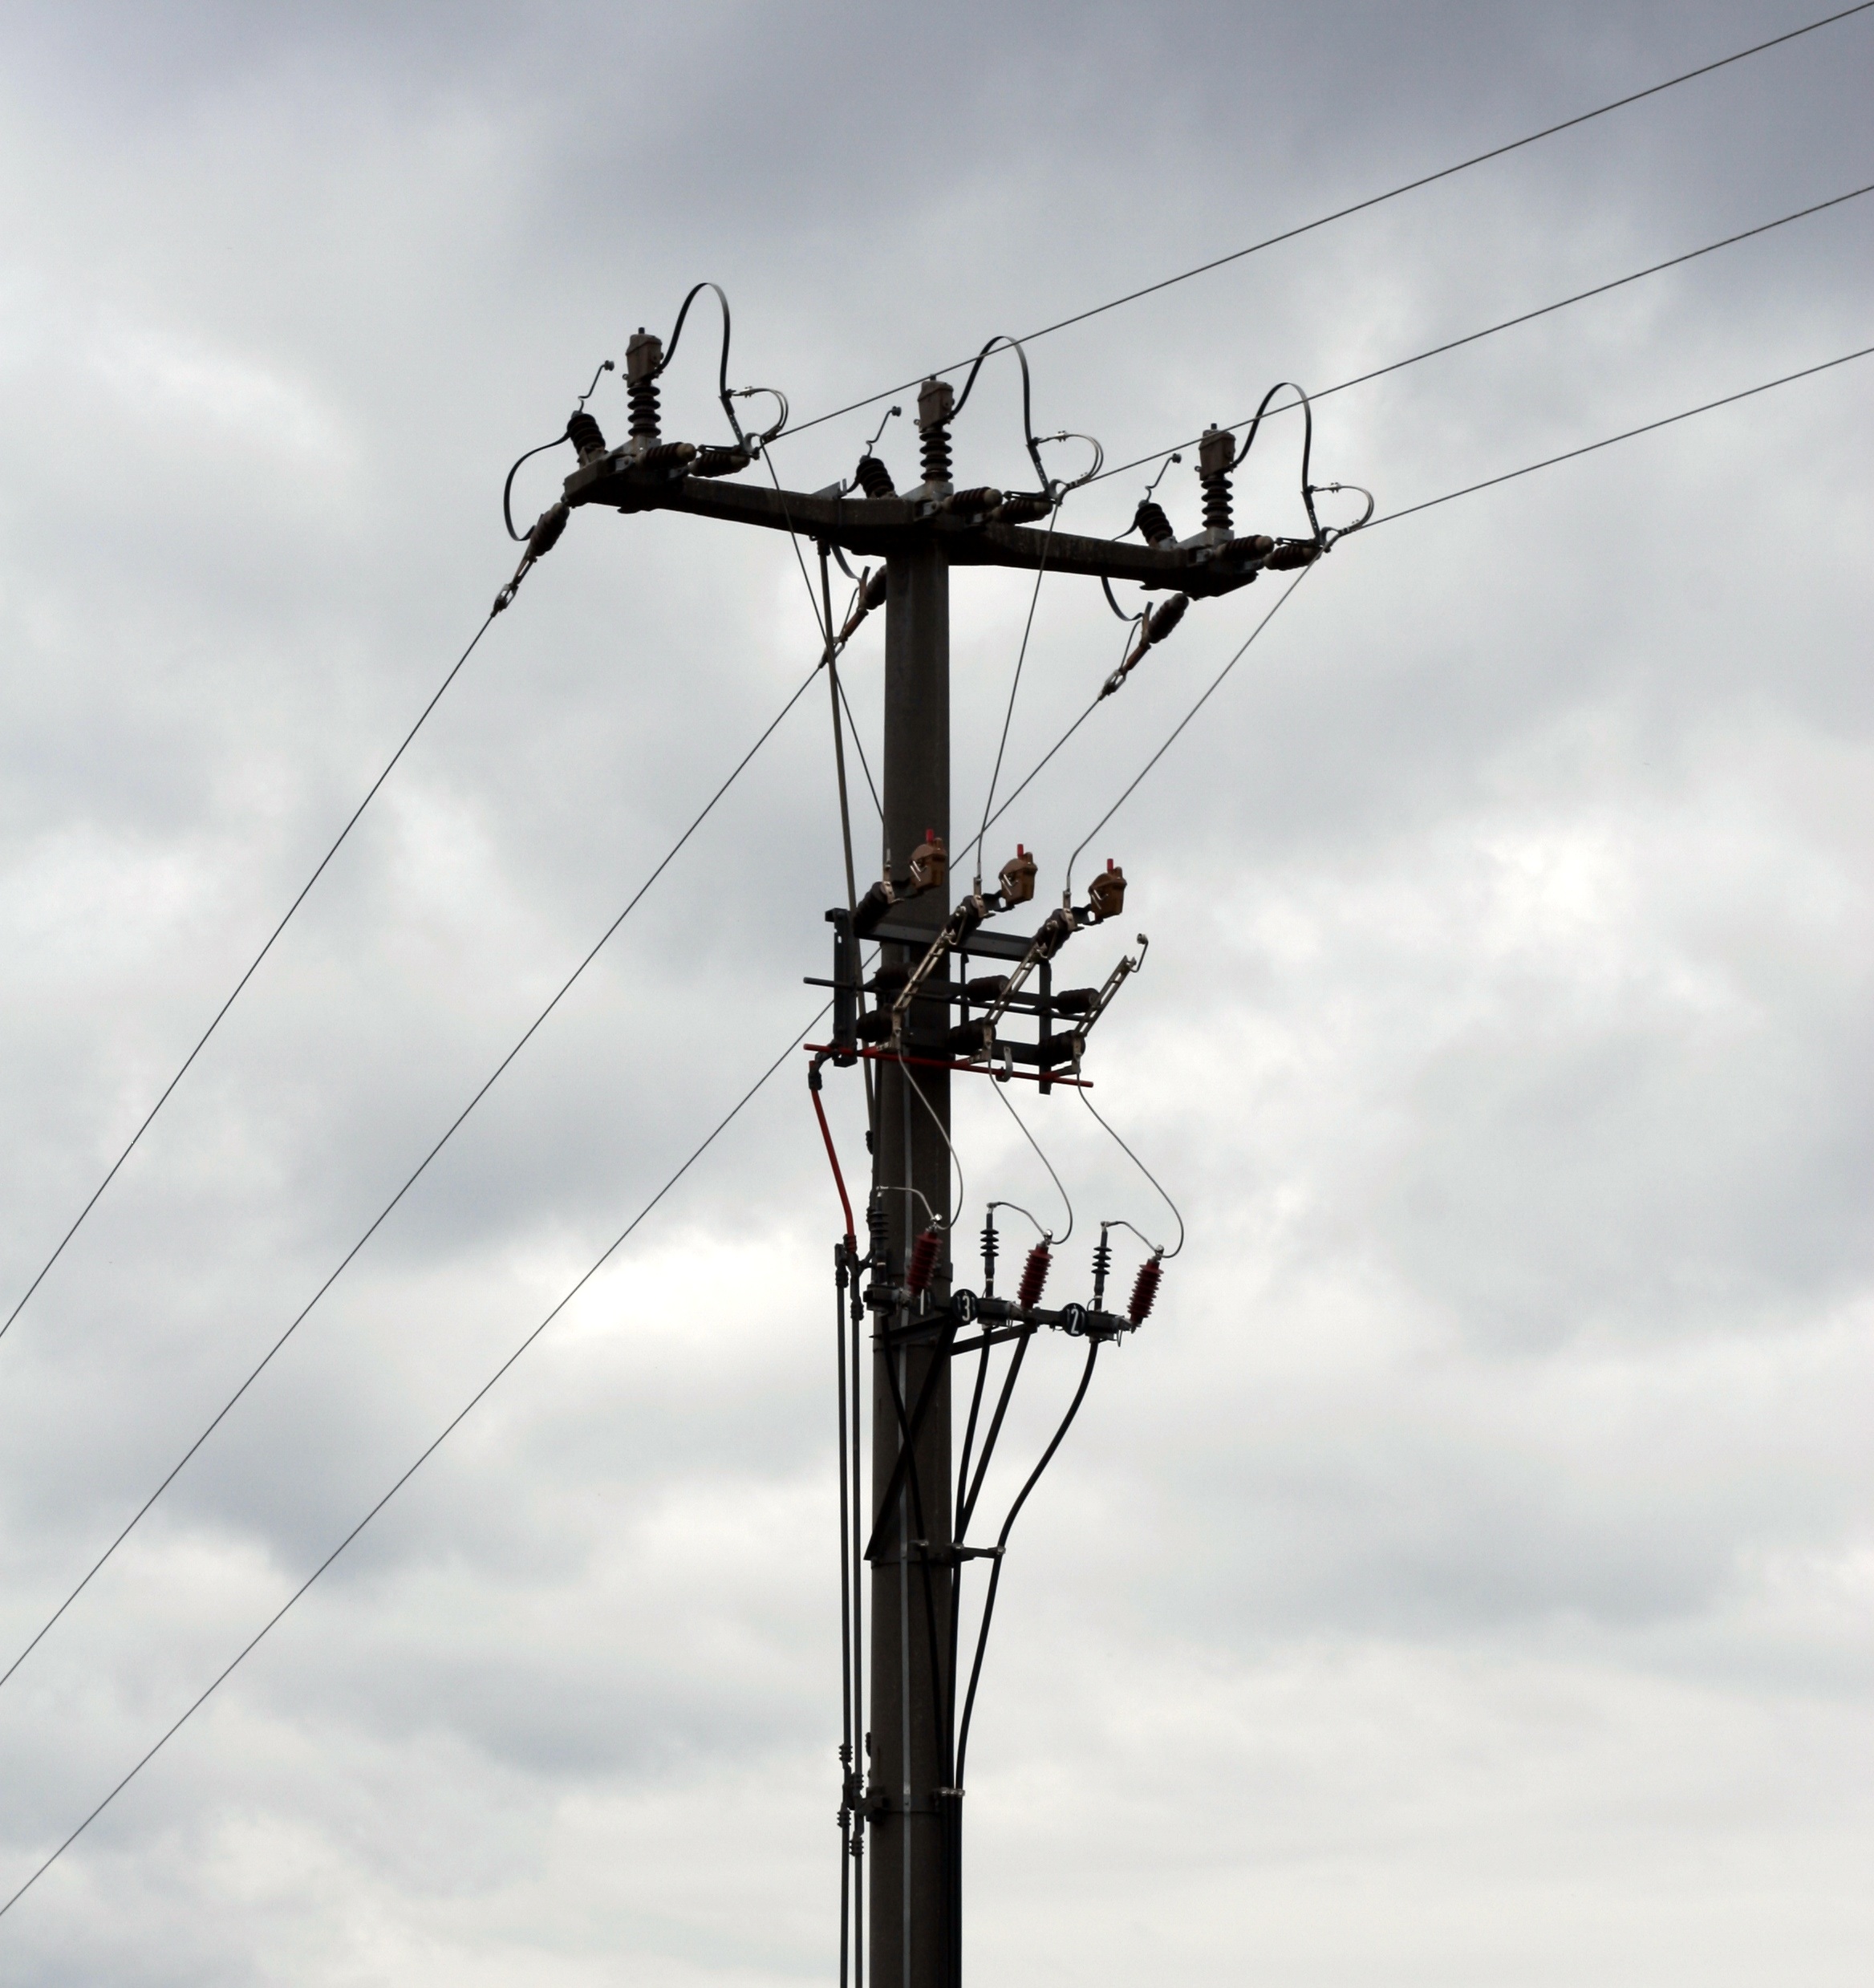
sky, wind, line, tower, power line, mast, street light, electricity, lighting, energy, light fixture, strommast, power lines, transmission tower, electro smog, magnetic alternating fields, outdoor structure, electrical supply, electronics accessory, overhead power line